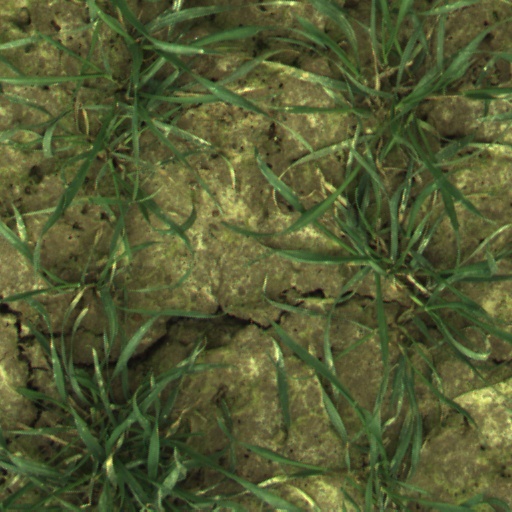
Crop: wheat